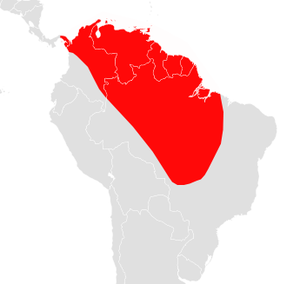
Cette liste commentée recense la mammalofaune en Guyane. Elle répertorie les espèces de mammifères guyanais actuels et celles qui ont été récemment classifiées comme éteintes. Cette liste comporte 250 espèces réparties en douze ordres et 43 familles, dont quatre sont « en danger », sept sont « vulnérables », cinq sont « quasi menacées » et 27 ont des « données insuffisantes » pour être classées.